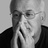
Emotion: sad